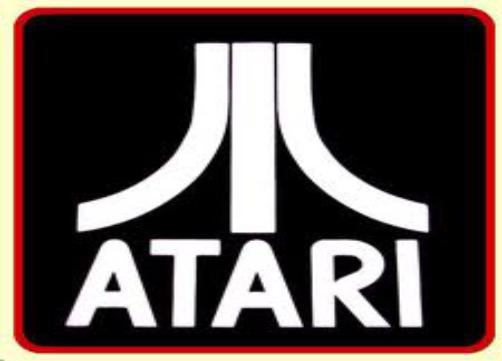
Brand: atari 2600-1
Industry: Clothes